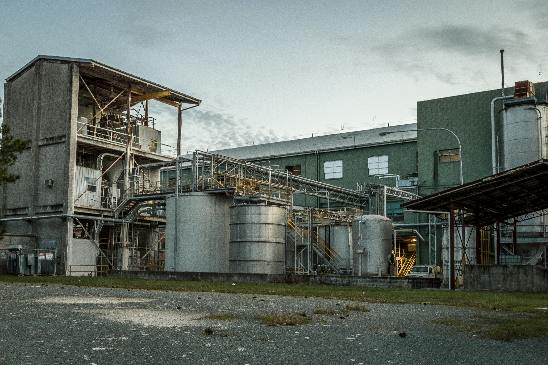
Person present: No